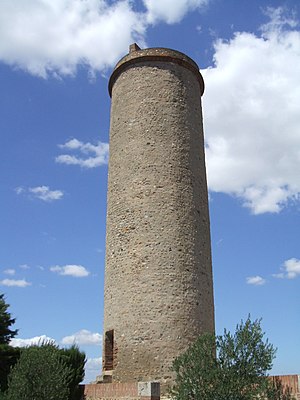
Perpignan / Historie / Efter Ruscino
Tårn i Château-Roussillon.
Perpignan er en kommune og by i Frankrig beliggende i departementet Pyrénées-Orientales og i regionen Occitanie. Internt i Pyrénées Orientales ligger Perpignan i området Roussillon, hvori det er hovedby.